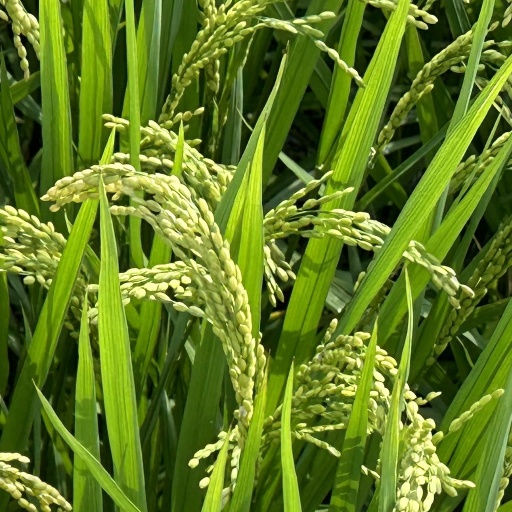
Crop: rice